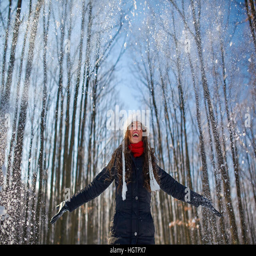
young woman throwing fresh snow in the air , having fun